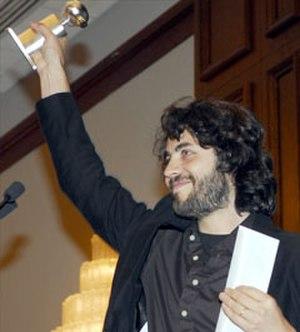
Sur la trace d'Igor Rizzi est un long métrage canadien en langue française de Noël Mitrani, tourné au Québec en 2006.